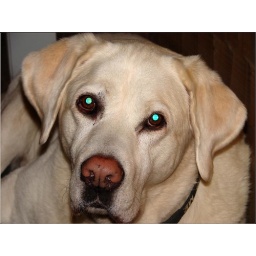
the dog of savage river lodge in maryland. . .